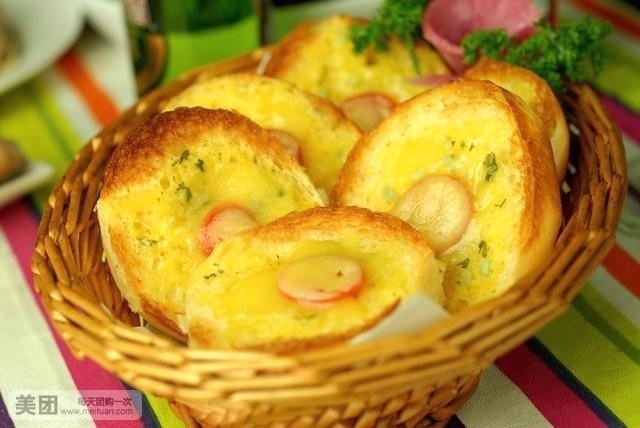
Label: garlic_bread